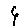
Label: 9